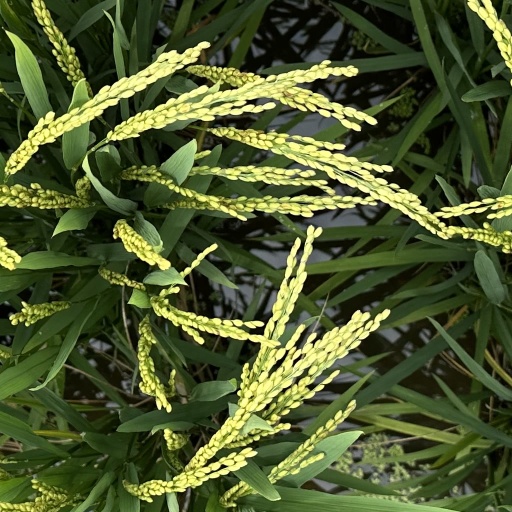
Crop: rice